Rogerson Clematis Garden

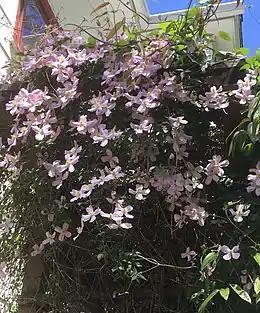
"Clematis" 'Brewster', a selection of "Clematis montana" named after Brewster Rogerson.

In 2018, the Rogerson Clematis Collection was awarded full accreditation in the Plant Collections Network, a collaboration of the American Public Gardens Association and the USDA–Agricultural Research Service. It is the only accredited clematis collection in North America and is the most comprehensive and largest collection of clematis in a public park in the U.S.